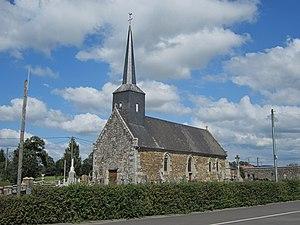
Fontenay, Manche